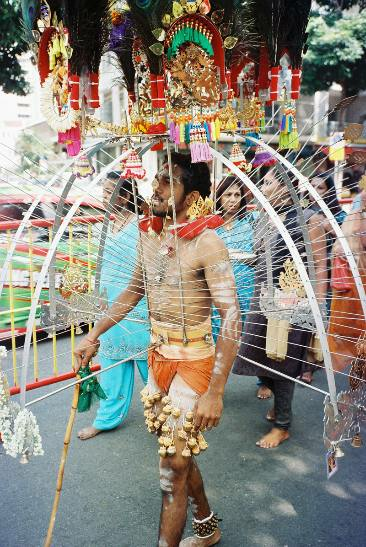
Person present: Yes